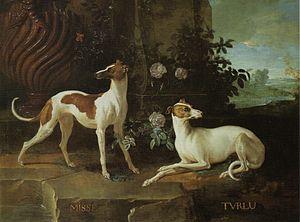
Jean-Baptiste Oudry, né à Paris le 17 mars 1686 et mort à Beauvais le 30 avril 1755, est un peintre et graveur français. Il est surtout célèbre pour ses peintures de chiens de chasse, ses natures mortes animalières et ses animaux exotiques.